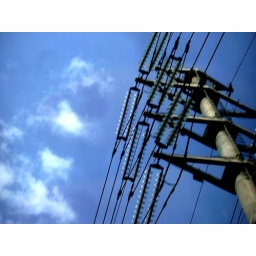
Driving fast under all this sky  of blue and under dangerously low wires...